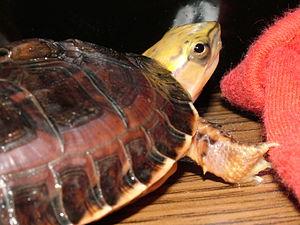
Cuora mccordi est une espèce de tortues de la famille des Geoemydidae.